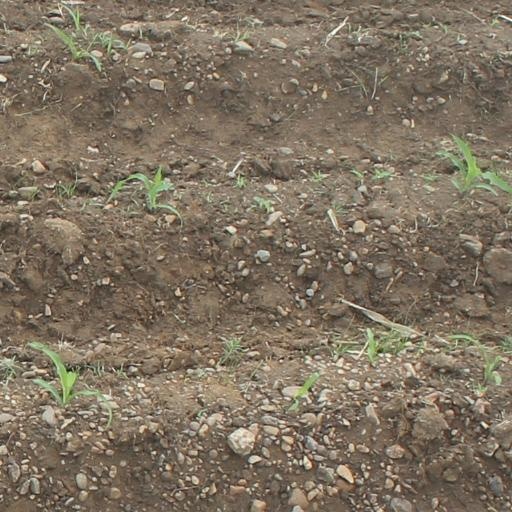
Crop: maize; corn